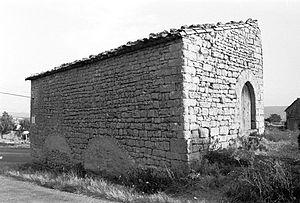
Ancienne grange à blé à Viens (Vaucluse). Bâtisse de plan rectangulaire, à toiture à une pente, couverte en tuiles canal.
Viens est une commune française située dans le département de Vaucluse en région Provence-Alpes-Côte d'Azur.
Sous le nom récent de « Village des bories » existe, à 1,5 km à l'ouest de Gordes, un ancien groupement d'une vingtaine de cabanes en pierre sèche à vocation agricole et à usage principalement saisonnier, constitué depuis trois décennies en musée de plein air.
Un grangeon est, en Haute-Provence, une ancienne grange-grenier pour serrer les gerbes et le grain.